Fullmetal Alchemist: The Sacred Star of Milos

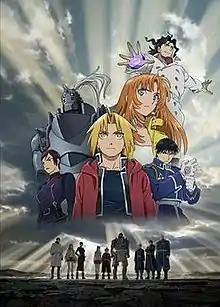
Theatrical release poster

is a 2011 Japanese animated fantasy action film based on Hiromu Arakawa's manga series "Fullmetal Alchemist". The film was first announced, after the success of the anime television series adaptation "". The film premiered on July 2, 2011. Those who attended it received an exclusive manga volume titled "Fullmetal Alchemist Volume 11.5 ~Tabidachi no Mae ni~" ("Before Embarking on the Journey").